Talos

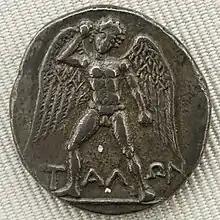
Winged "" armed with a stone. Obverse of silver didrachma from Phaistos, Crete ( 300/280–270 BC) (Cabinet des Médailles, Paris)

In Greek mythology, Talos, also spelled Talus ("Tálōs") or Talon ("Tálōn"), was a man of bronze who protected Crete from pirates and invaders. Despite the popular idea that he was a giant, no ancient source states this explicitly.